Oliver Hazard Perry

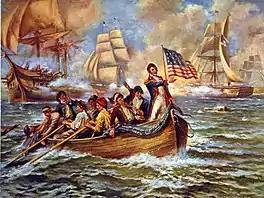
Perry (standing) after abandoning "Lawrence", in a 1911 painting by Edward Percy Moran

On September 10, 1813, Perry's squadron fought the Battle of Lake Erie against a smaller Royal Navy squadron. It was at the outset of this battle that Perry famously said, "If a victory is to be gained, I will gain it." Initially, the exchange of gunfire favored the British. Perry's flagship, , was so severely disabled in the encounter that the British commander, Robert Heriot Barclay, thought that Perry would surrender it, and sent a small boat to request that the American vessel pull down its flag.